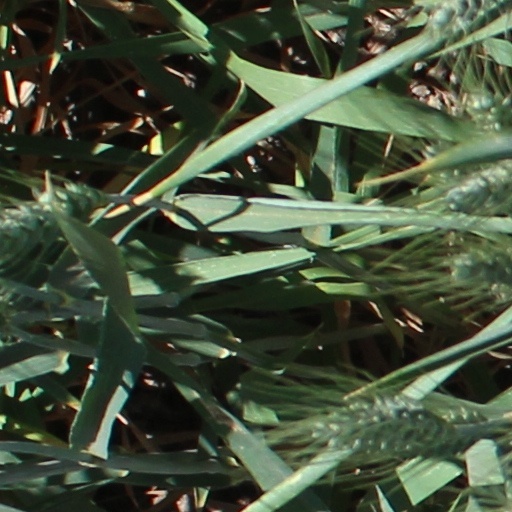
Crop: wheat